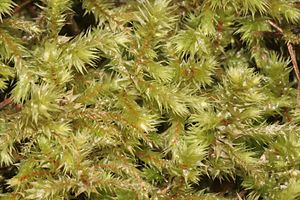
Rhytidiadelphus
Stor kransemos Rhytidiadelphus triquetrus
Stor kransemos Rhytidiadelphus triquetrus
Rhytidiadelphus er en slægt af mosser med seks arter i verden, hvoraf de tre findes i Danmark. Rhytidiadelphus betyder 'i slægt med Rhytidium'. Mosset Rhytidium rugosum henføres dog til sin egen familie og findes ikke i Danmark, men f.eks. på Øland i Sverige.